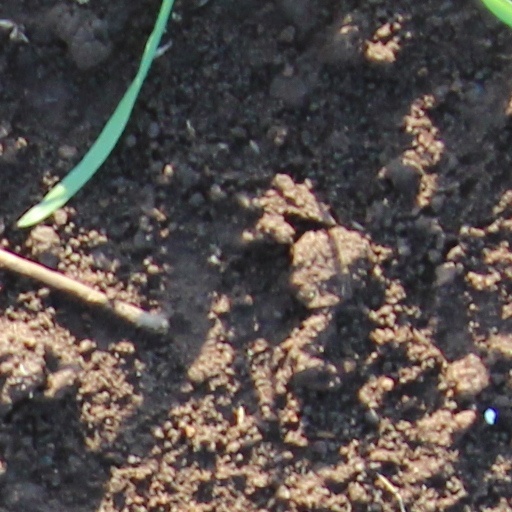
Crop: wheat